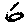
Label: 6